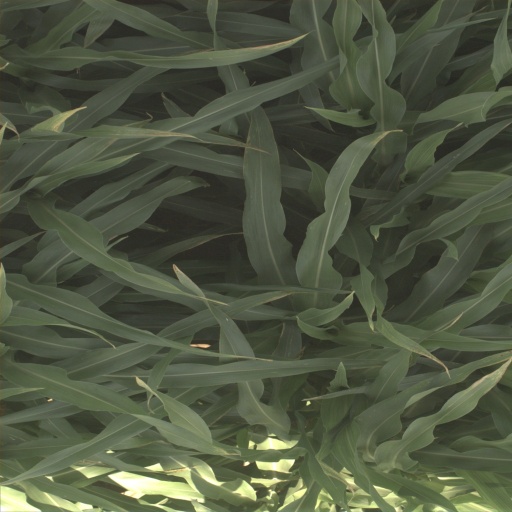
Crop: sorghum